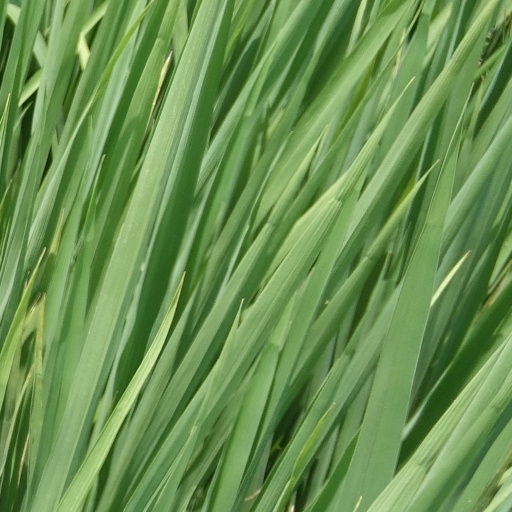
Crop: rice